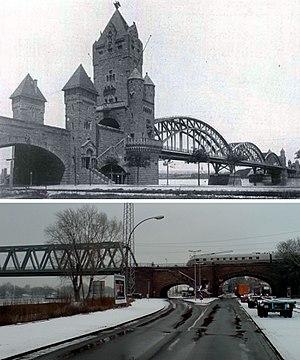
Le pont ferroviaire Nord de Mayence, construit en 1955, est un pont qui enjambe le Rhin et par la même occasion franchit la frontière entre le Land de Rhénanie-Palatinat et la Hesse.